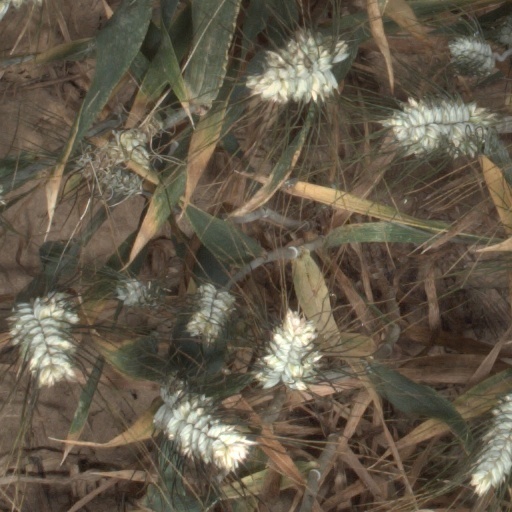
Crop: wheat